Billy Wright (loyalist)

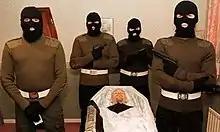
Billy Wright is shown lying in an open coffin flanked by masked and armed LVF members

That night, LVF gunmen opened fire on a disco frequented by Catholic teenagers in Dungannon. Four civilians were wounded and one, a former Provisional IRA member, was killed. Police believed that the disco itself was the intended target.